Rise of Neville Chamberlain

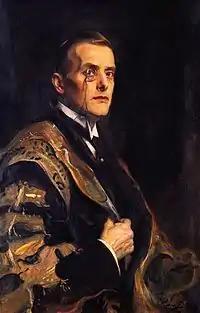
Austen Chamberlain, Neville's half-brother

Chamberlain's business interests did not completely fill his time, and he indulged his love of natural history and other outdoor pursuits. He spent many Sundays working in the gardens and greenhouses at Highbury. He enjoyed long walks in the countryside, and developed a passion for hunting and fishing. Even as he approached the heights of his political career, he would contribute articles to journals such as "The Countryman". In 1931, he stated, "I really can't consent to die until they arrange some fishing in the next world." Chamberlain travelled extensively in Europe and North Africa, made a five-month tour to India, Ceylon and Burma in 1904–05, and according to his biographer, Robert Self, was one of the more travelled prime ministers.